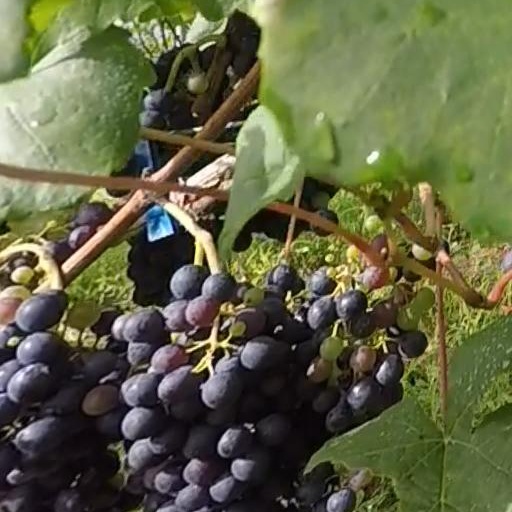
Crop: grape